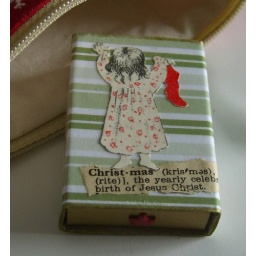
I love this little girl illustration! It is from the book &amp;quot;Let's Keep Christmas&amp;quot; by Peter Marshall.